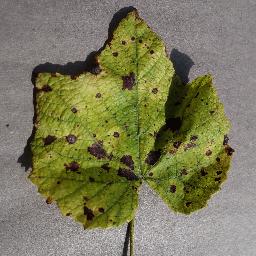
Label: Grape___Leaf_blight_(Isariopsis_Leaf_Spot)